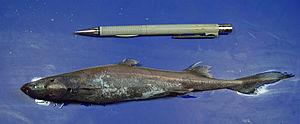
Les requins, squales ou sélachimorphes forment un super-ordre de poissons cartilagineux, possédant cinq à sept fentes branchiales sur les côtés de la tête et les nageoires pectorales qui ne sont pas fusionnées à la tête.